Answer in natural language. Is blue color bed (marked A) to the left of framed mountain landscape photo (marked B)? Choose between the following options: yes or no
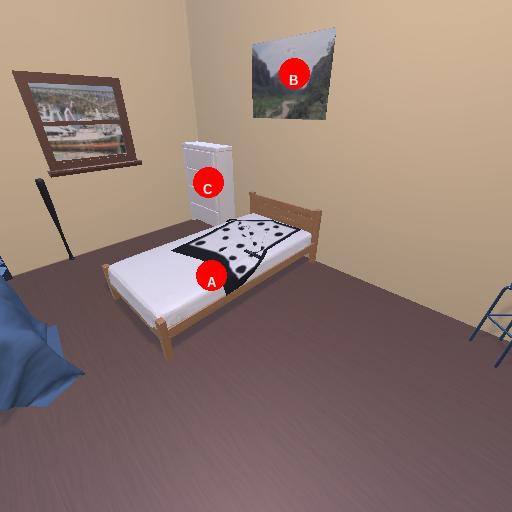
<answer>yes</answer>